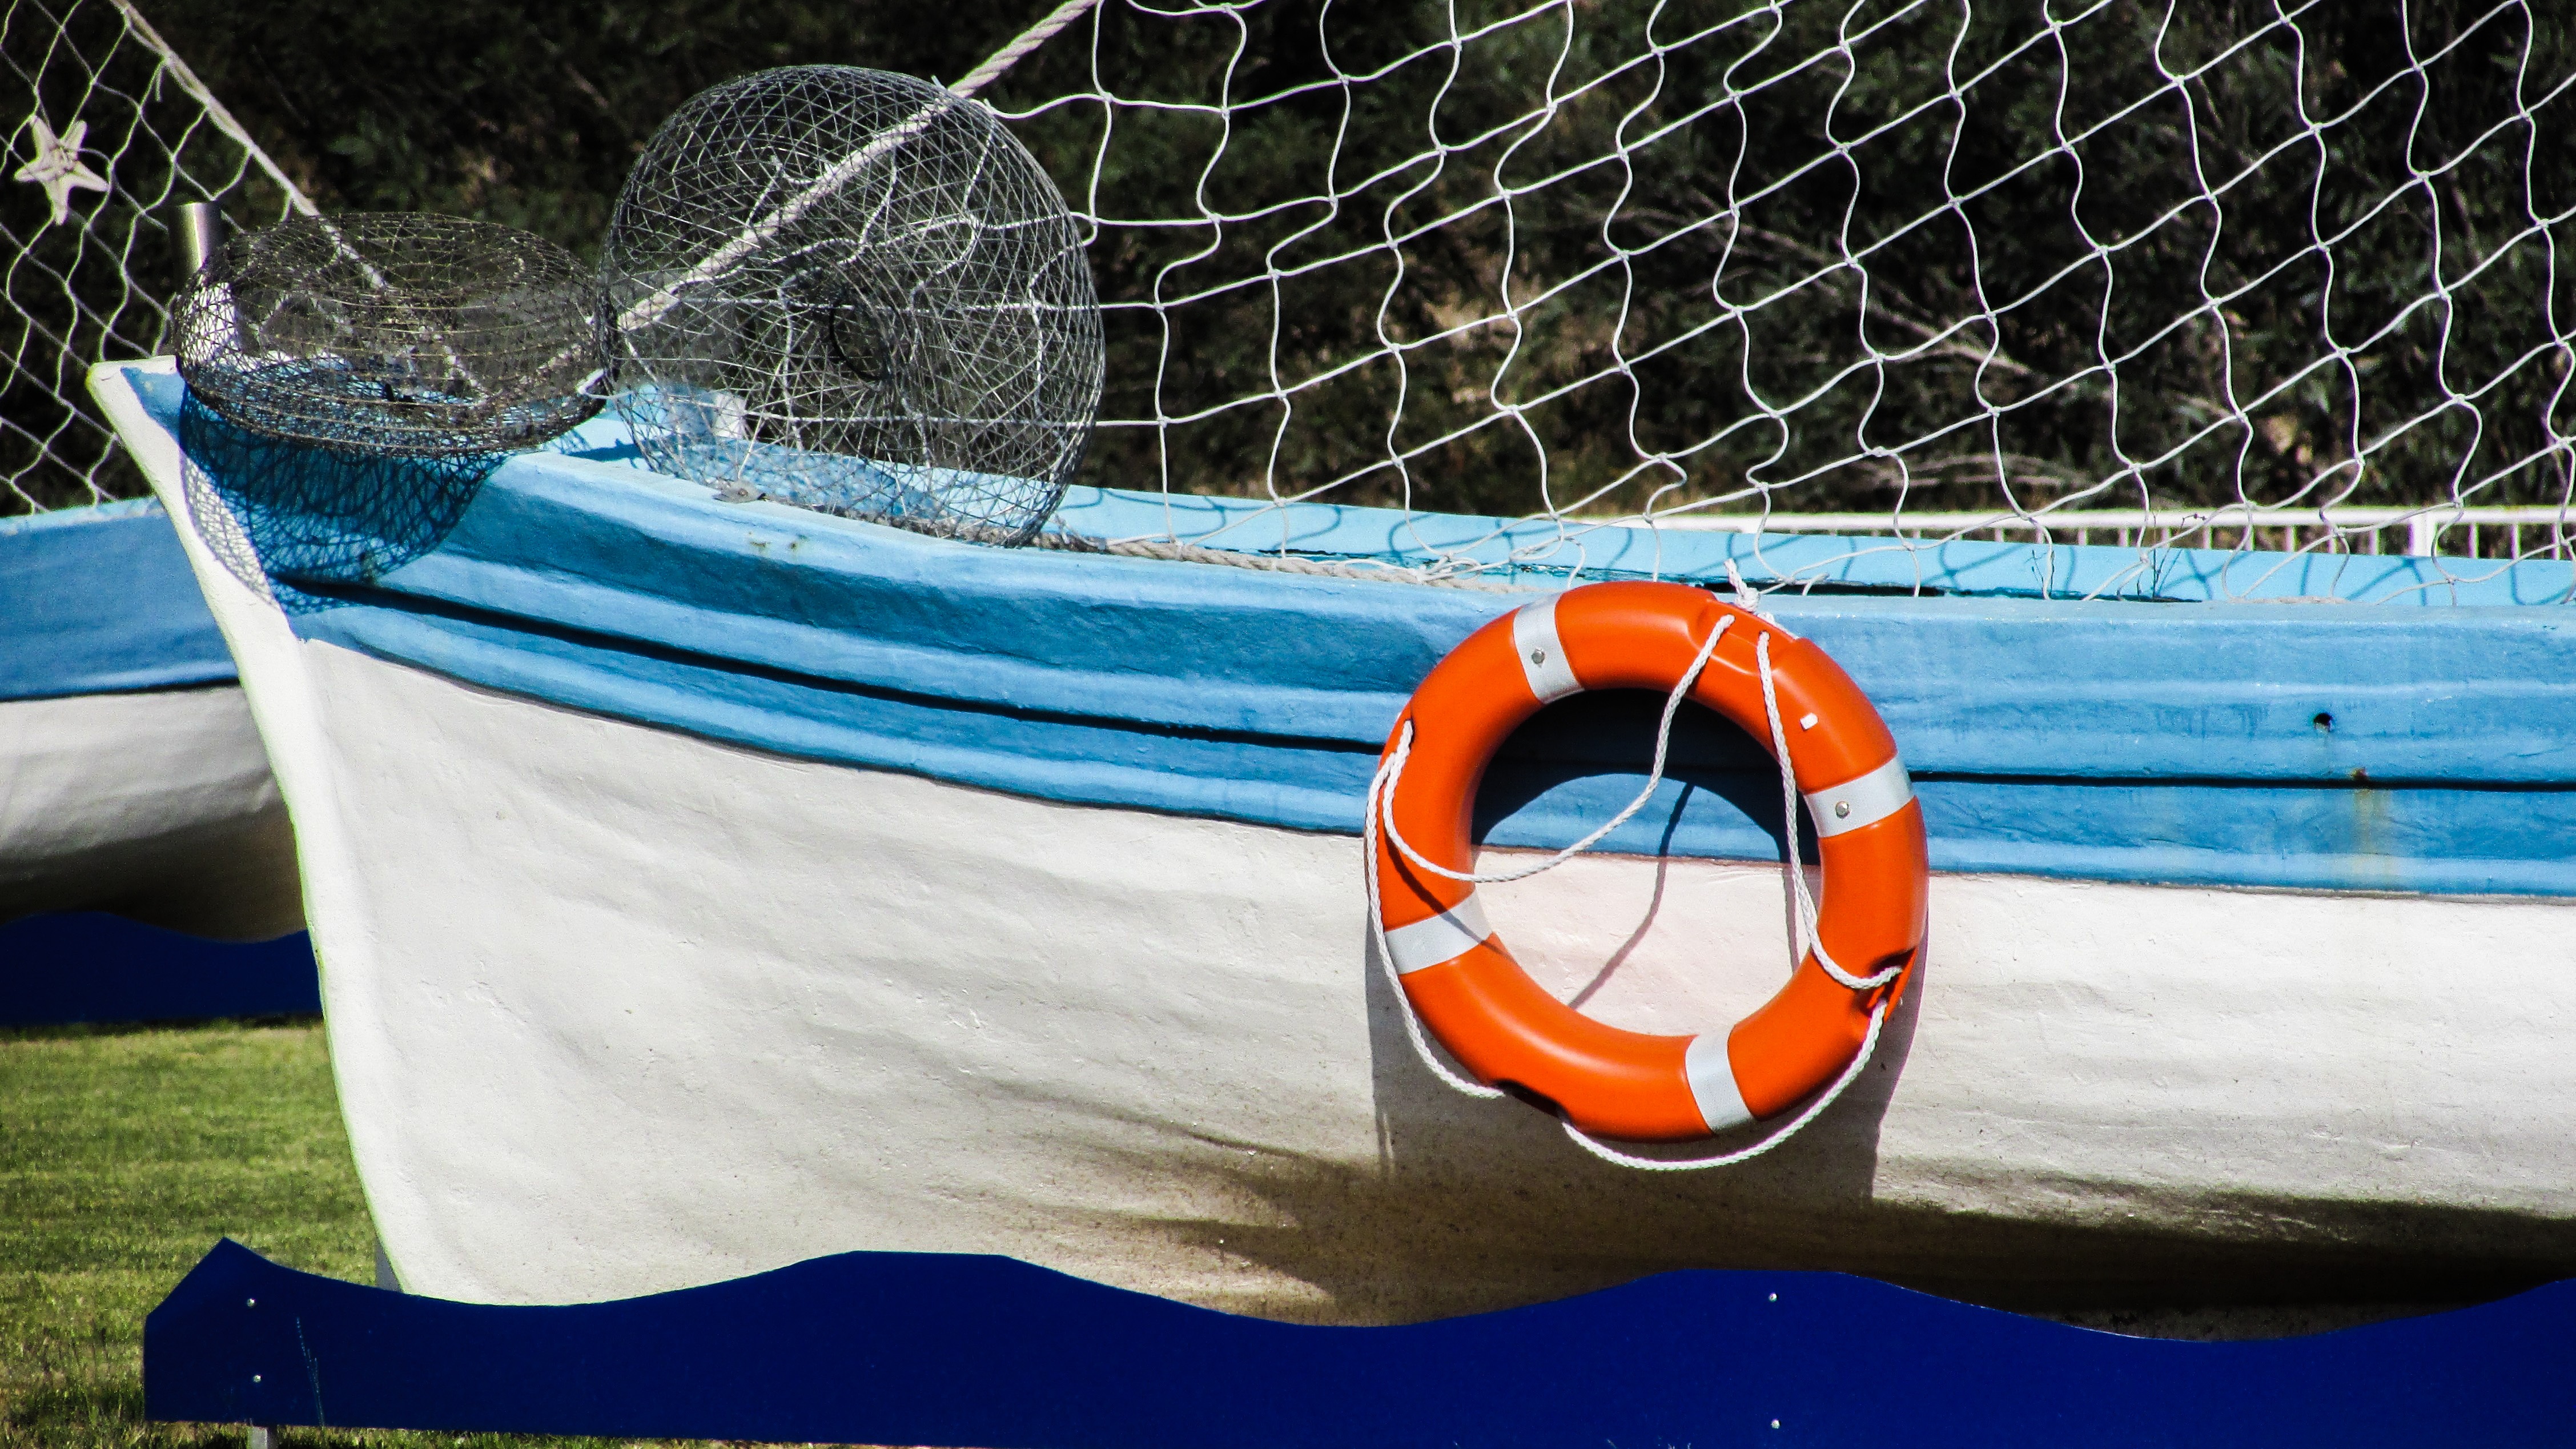
boat, decoration, vehicle, blue, tourism, fishing boat, watercraft, traditional, cyprus, lifebuoy, ayia napa, watercraft rowing